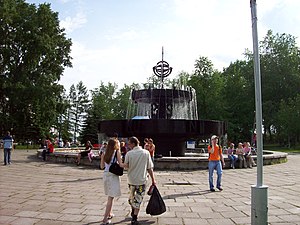
Arkhangelsk / Kunst og kultur
Fontæne udenfor teatret i Arkhangelsk.
Arkhangelsk er en by ved Nordlige Dvina 40–45 km fra udløbet i Hvidehavet længst mod nord i den europæiske del af Rusland med 351.488 indbyggere. Byen er administrativt center i Arkhangelsk oblast og var Ruslands vigtigste havneby i middelalderen.